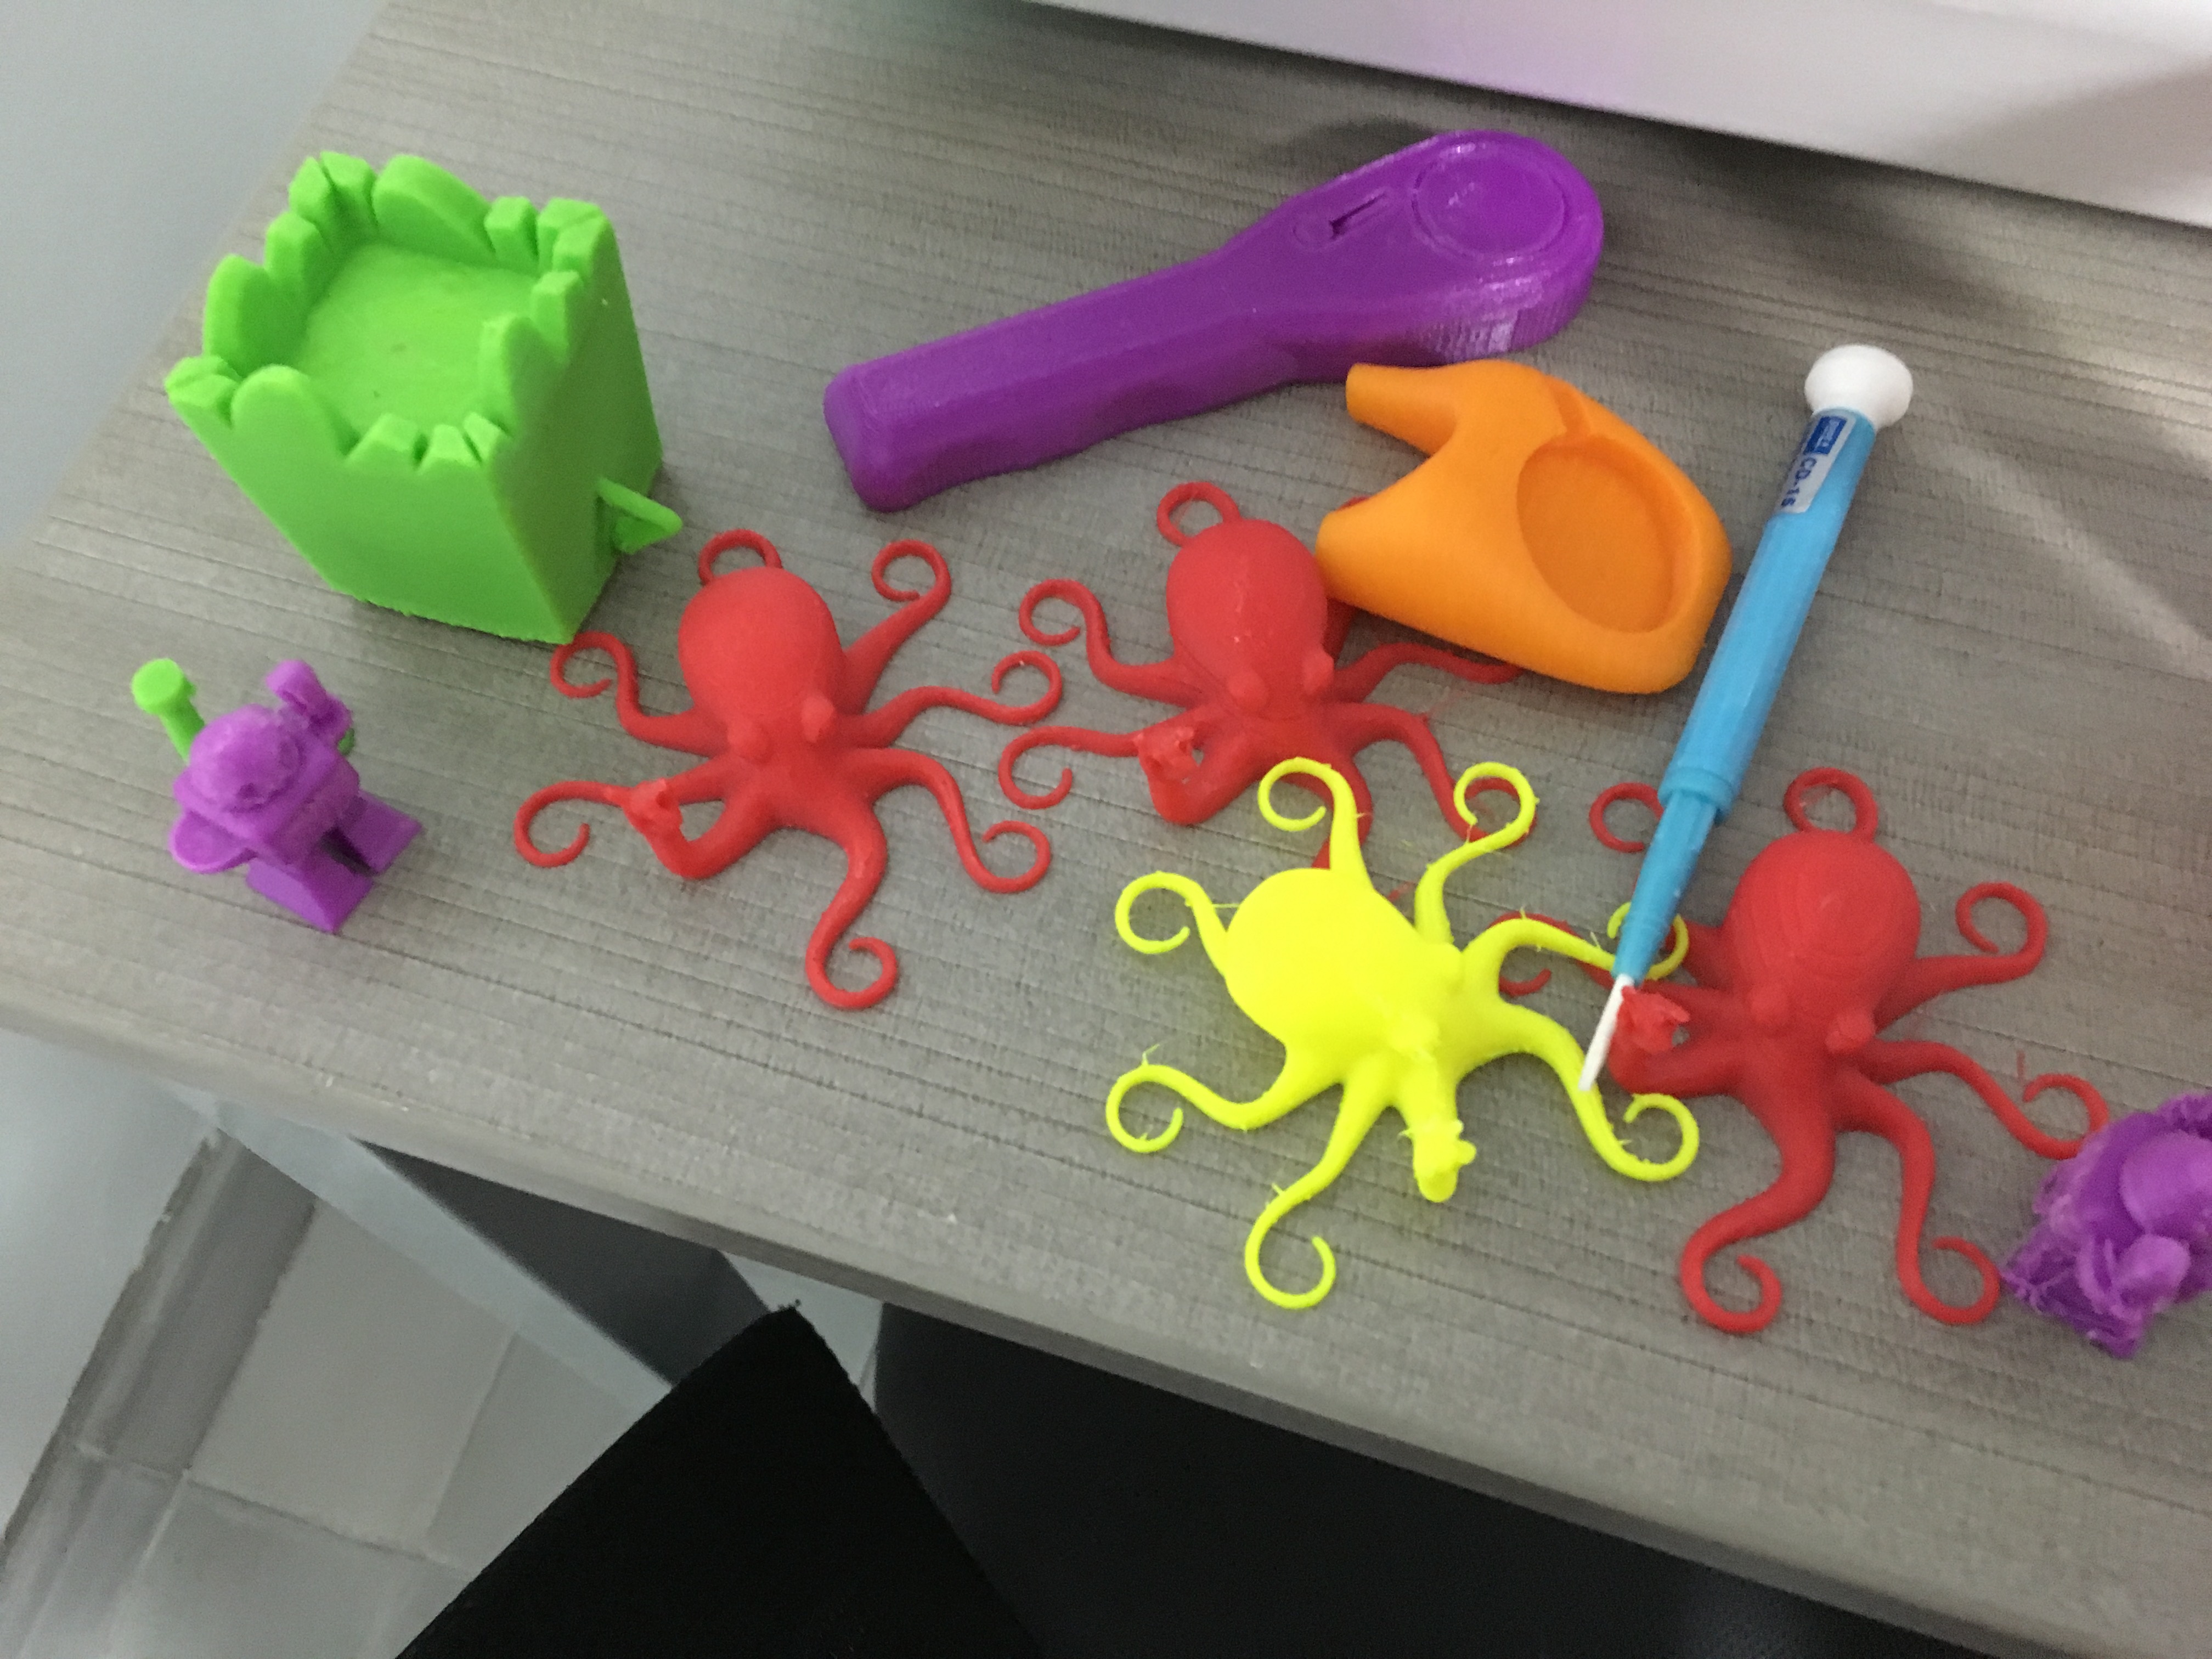
play, toy, art